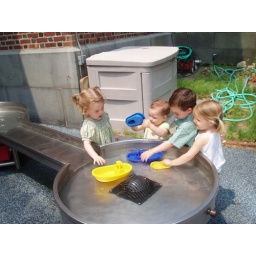
Pushing boats around in the water outside. There was also a fishing station to catch plastic fish and plastic &amp;quot;oystering&amp;quot;.